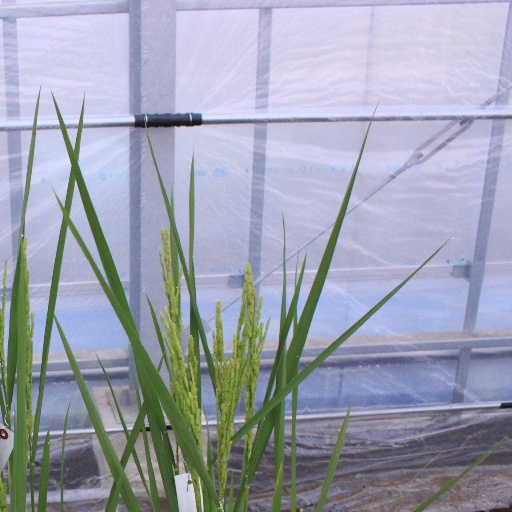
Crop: rice